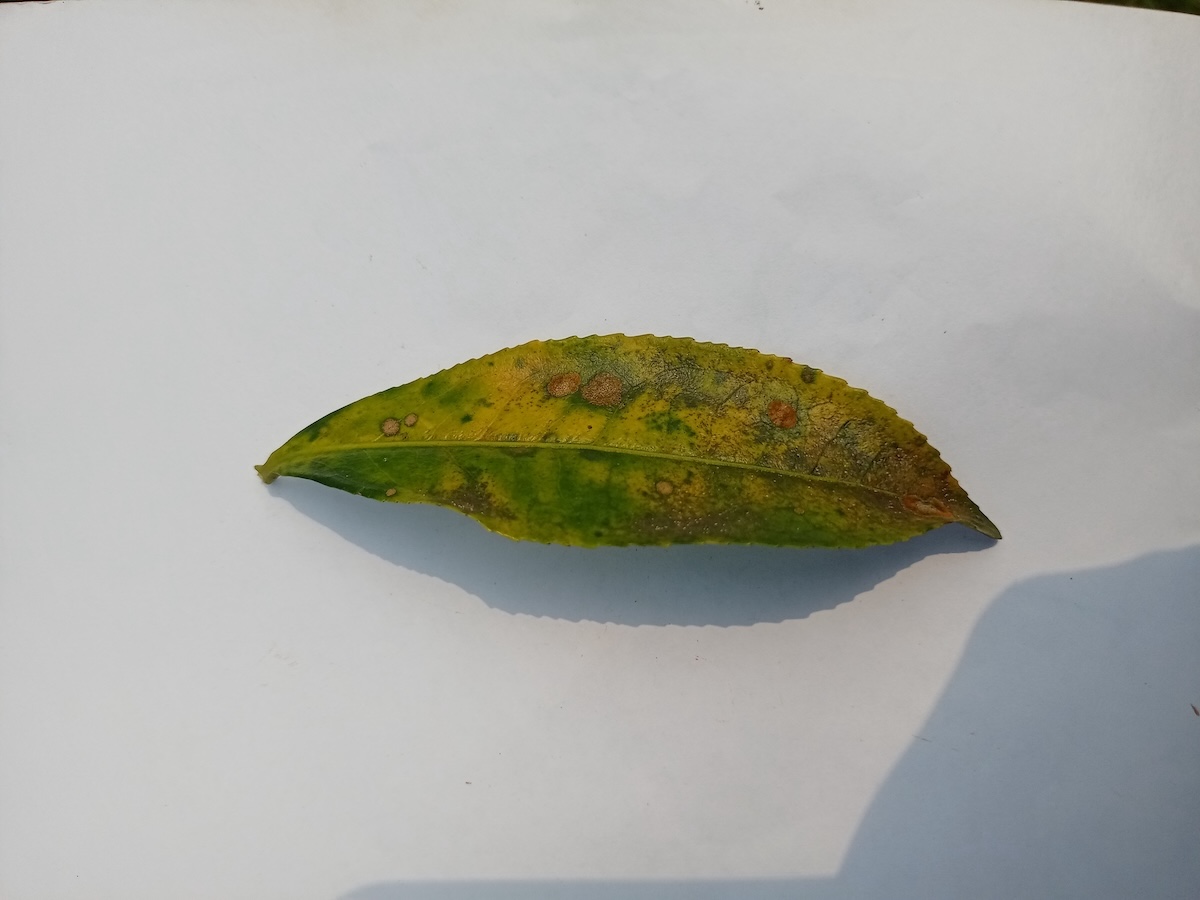
Label: Tea algal leaf spot